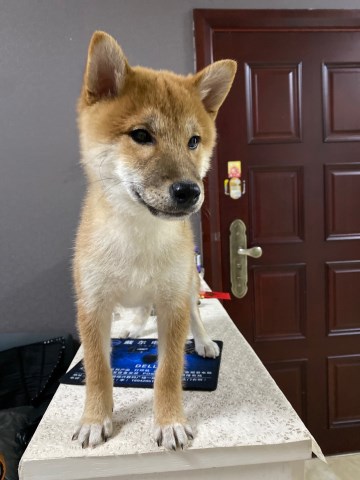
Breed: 1043-n000001-Shiba_Dog